1943–44 Detroit Red Wings season

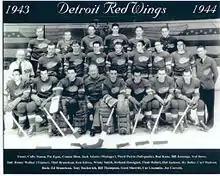
The 1943–44 Red Wings

The 1943–44 Detroit Red Wings season was the 18th season of the Detroit NHL franchise. The Red Wings qualified for the playoffs, losing in the first round to the Chicago Black Hawks.